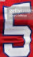
Number: 5